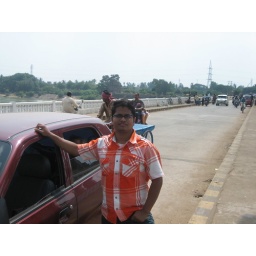
we went to look a girl in jajpur for bhai-->Jobra bridge